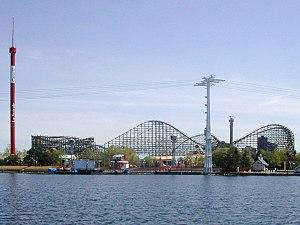
Le Monstre est un manège du parc de loisirs montréalais La Ronde. Ce sont les seules montagnes russes en bois du parc. Elles sont les plus hautes montagnes russes en bois à double voie en Amérique du Nord. Contrairement à la plupart des autres montagnes russes doubles en bois, les deux parcours du monstre ne suivent pas exactement le même trajet, ce qui fait son originalité. La voie #1 est légèrement plus rapide que la voie #2 de par le concept même du manège. La voie 1 étant plus « douce » et plus « coulante » que la voie 2, plus « brute » et « excessive ». En effet, la voie #1 possède de plus faibles variation d'altitude que la voie 2. Ainsi, lorsque le train remonte une colline sur la voie 1, il conserve une vélocité plus importante qu'un train sur la voie 2, ce qui occasionne un trajet de 3 à 6 secondes plus court même si la longueur totale de la voie 2 excède de 9 mètres celle de la voie 1.
La Ronde est un parc d'attractions de 591 000 m² situé sur l'île Sainte-Hélène, à Montréal. Le parc d'attractions appartient à Six Flags sous un bail emphytéotique avec la ville de Montréal, depuis 2001. Depuis l'ouverture du parc, dans le cadre de l'Exposition universelle de 1967, l'exploitation était assurée par la Compagnie de l'Expo et de 1967 à 1969, puis par la ville de Montréal de 1969 à 2001. Le parc est ouvert de la mi-mai à la fin octobre. Le parc, qui compte exactement 42 manèges et attractions, attire environ 1,2 million de visiteurs chaque année.
Historium ouvert au public en mars